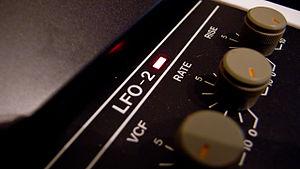
Le LFO est un générateur d'oscillation très basse fréquence, utilisé en musique pour commander des modulations lentes et périodiques sur un signal sonore.